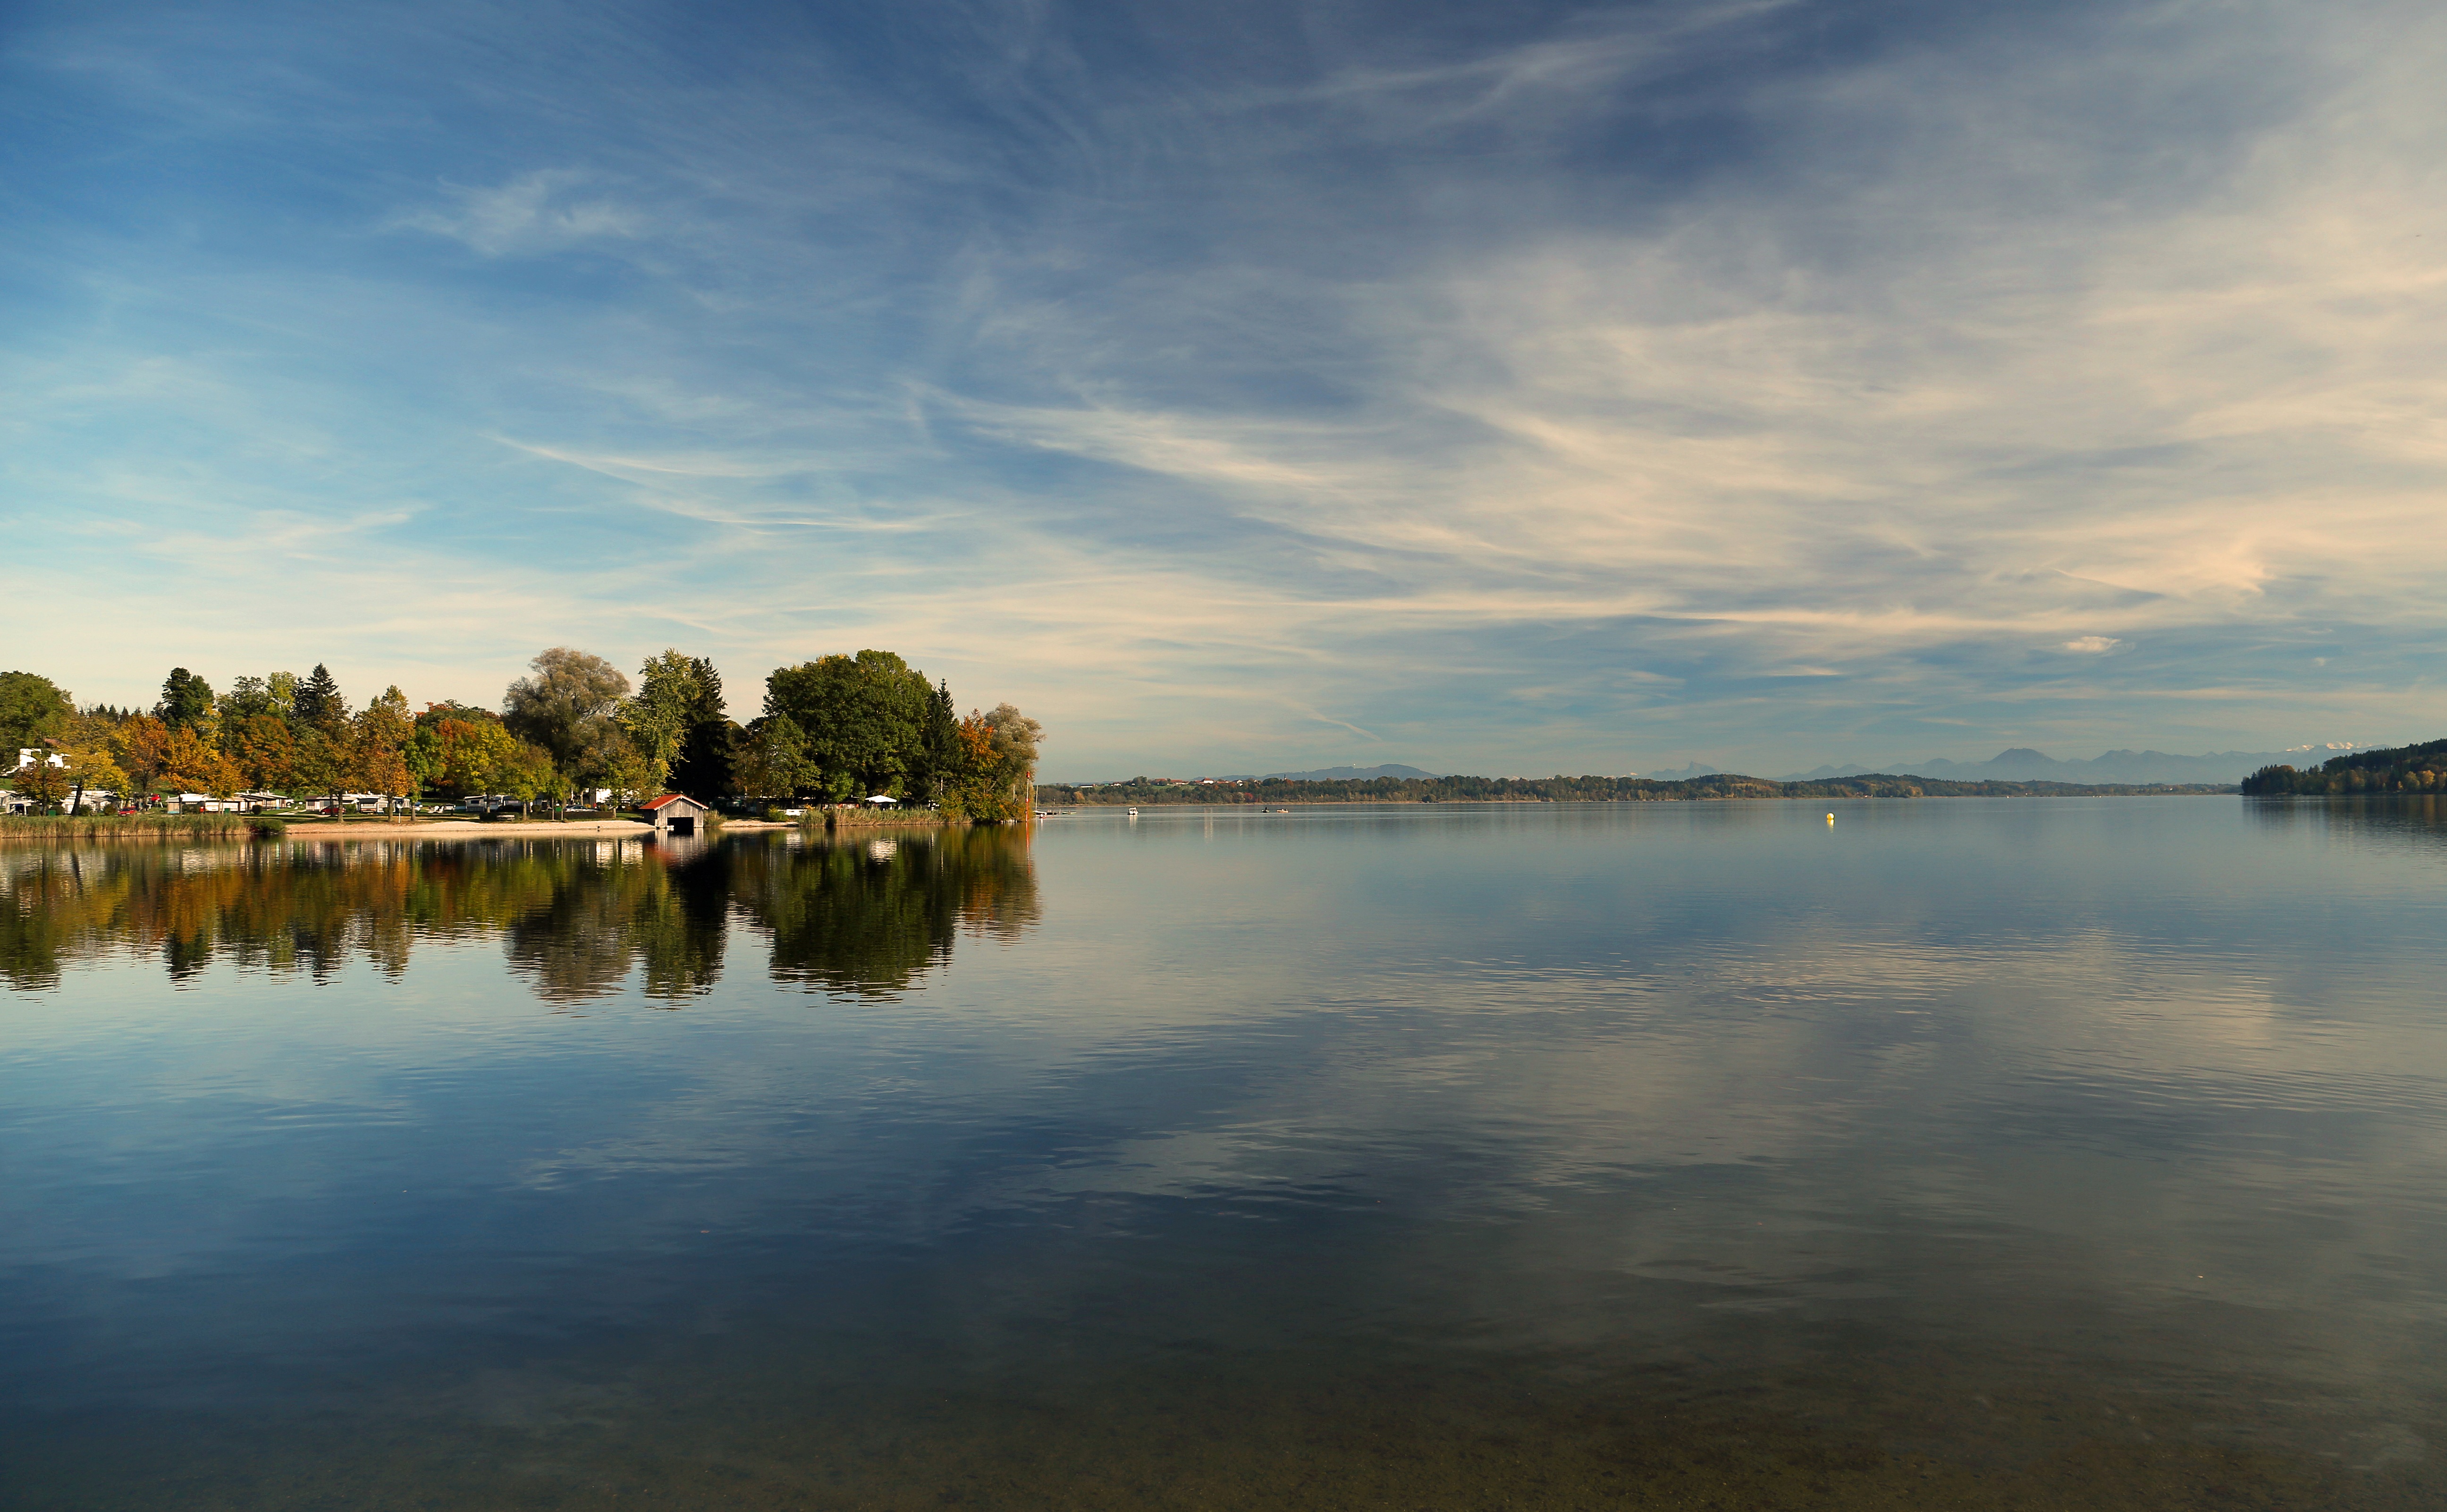
beach, landscape, sea, coast, tree, water, nature, horizon, marsh, cloud, sky, sun, fog, sunrise, sunset, sunlight, morning, shore, lake, view, dawn, atmosphere, river, dusk, evening, reflection, autumn, haze, holiday, bay, romance, romantic, reservoir, body of water, clouds, vision, wetland, outlook, beautiful, mood, loch, idyll, mirroring, sunbeam, distant, afterglow, morning hour, morning sun, autumn weather, atmospheric phenomenon, f hn clouds